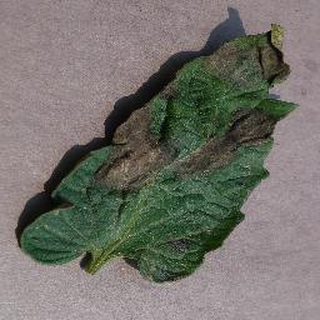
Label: tomato_late_blight